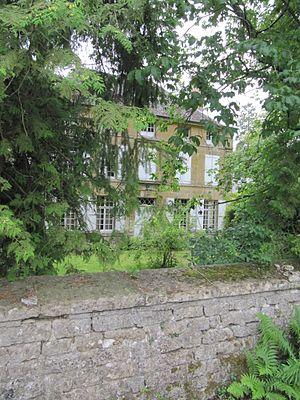
Château de Gruyères vue de la rue principale du village - façade Ouest 3 - Gruyères Ardennes France
Le château de Gruyères est un château situé à Gruyères, dans le département des Ardennes en France.